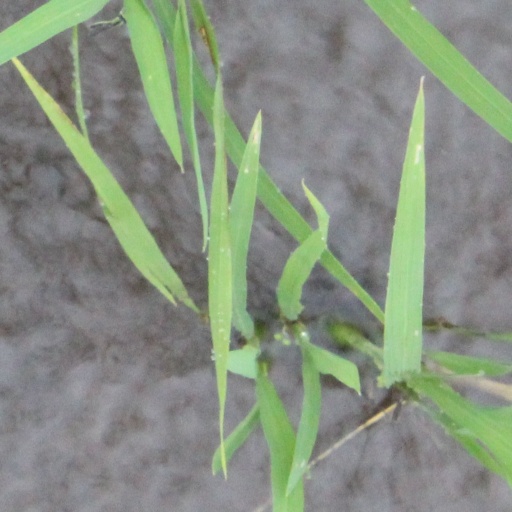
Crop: rice